Gabriel Brazão

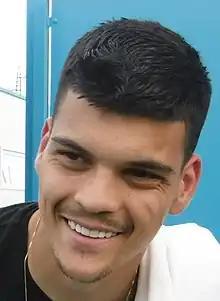
Brazão in 2023

Gabriel Nascimento Resende Brazão (born 5 October 2000) is a Brazilian professional footballer who plays as a goalkeeper for Santos.